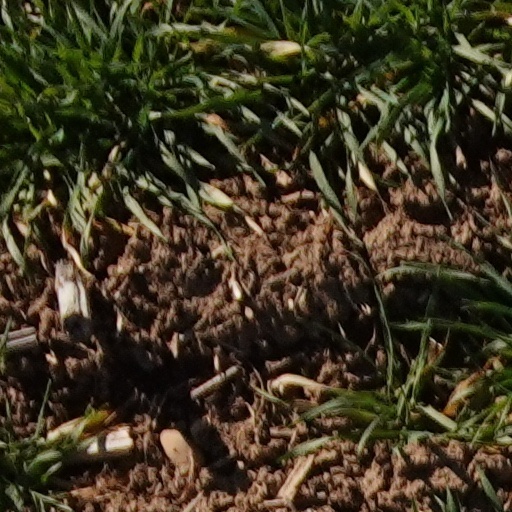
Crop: wheat